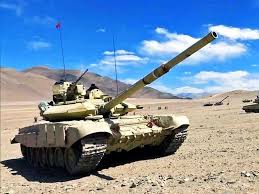
Label: Tank